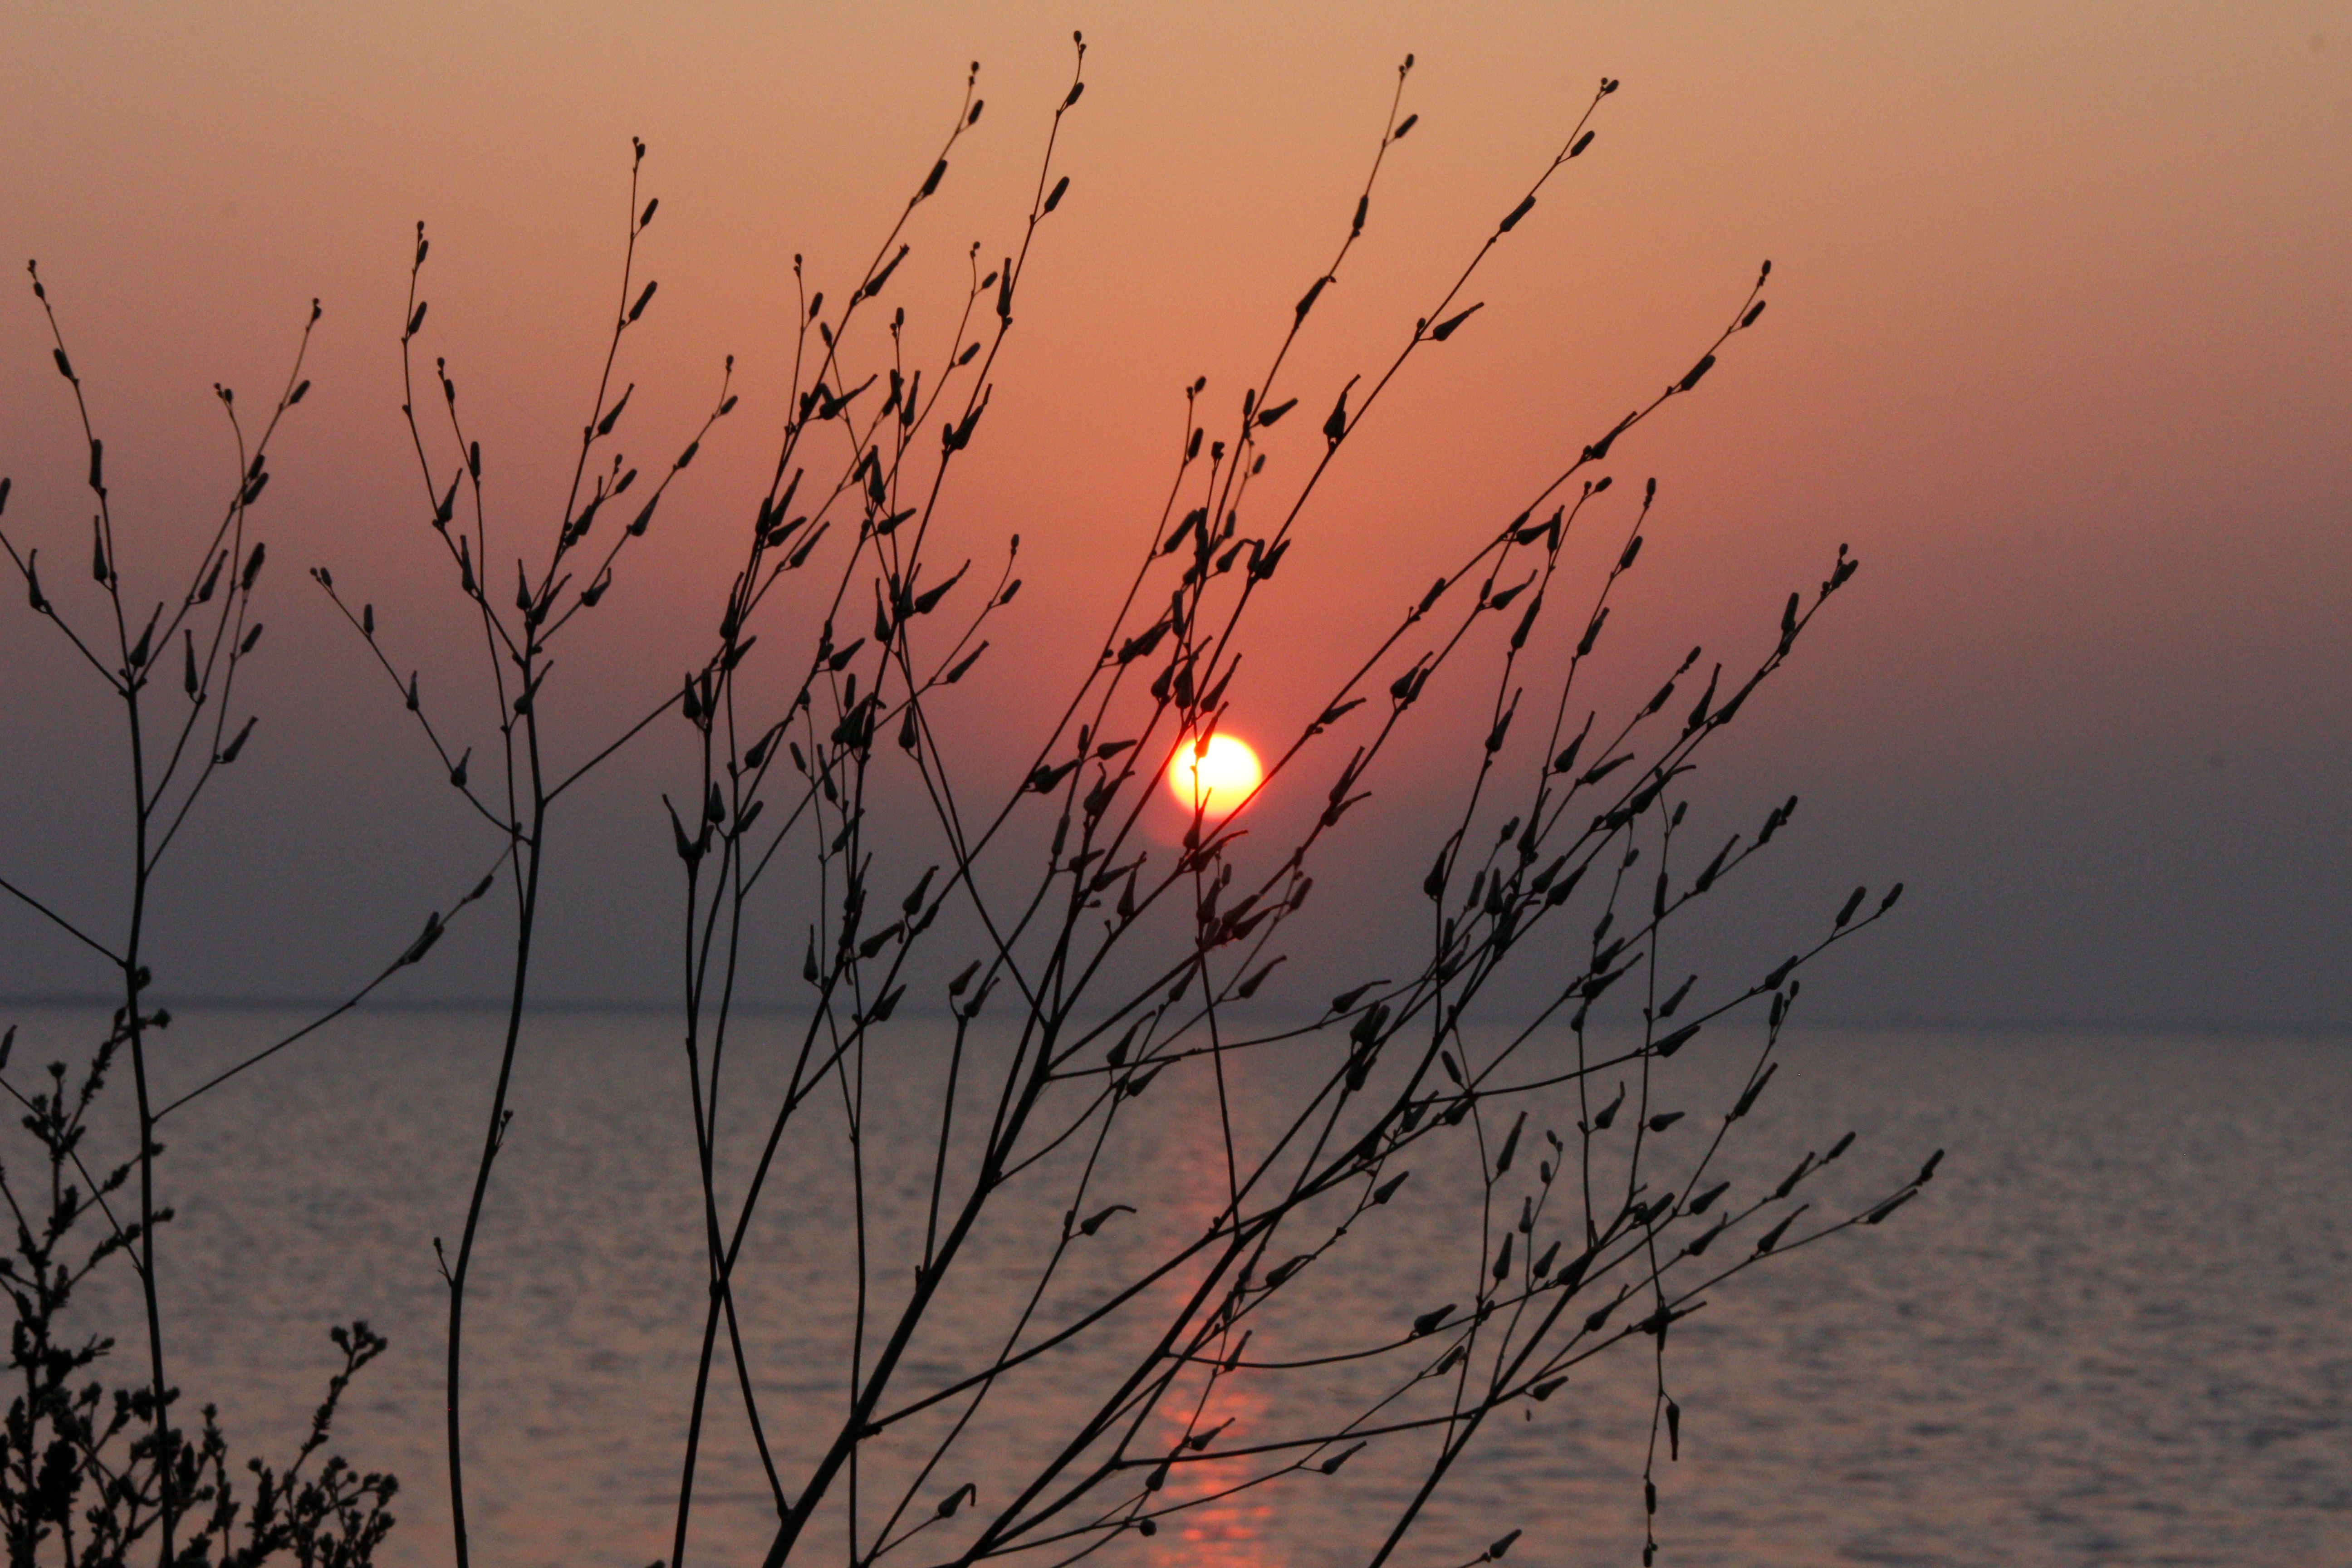
nature, branch, sky, sunrise, sunset, morning, dawn, flock, dusk, evening, afterglow, bird migration, atmospheric phenomenon, animal migration